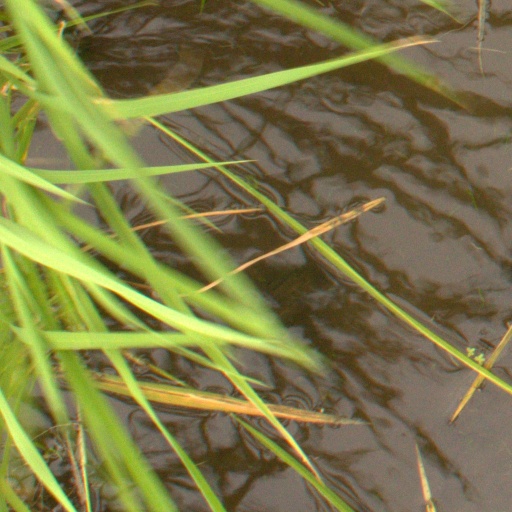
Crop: rice